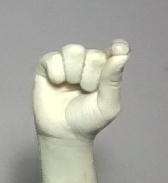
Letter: fa